Raymond Cowels

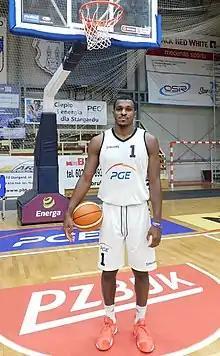
Cowels with Spójnia Stargard in September 2019

Raymond Cowels III (born November 18, 1990) is an American professional basketball player for Trefl Sopot of the Polish Basketball League (PLK). He played college basketball for Santa Clara University before playing professionally in the Netherlands, New Zealand, Finland and France.